2013 IIHF World Championship Division II

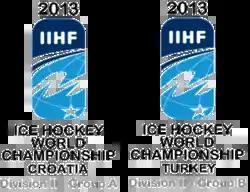

The 2013 IIHF World Championship Division II was a pair of international Ice hockey tournaments run by the International Ice Hockey Federation. Group A was contested in Zagreb, Croatia, running from 14 to 20 April 2013 and Group B was contested in İzmit, Turkey, running from 21 to 27 April 2013. Divisions II A and II B represent the fourth and the fifth tier of the Ice Hockey World Championships.